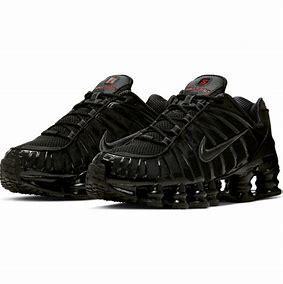
Brand: Nike
Model: Shox TL